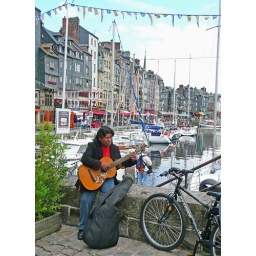
A street musician plays guitar in front of the Honfleur harbour in France.